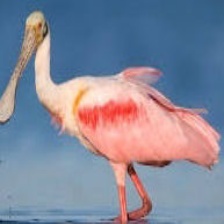
Species: ROSEATE SPOONBILL
Scientific name: PLATALEA AJAJA
ImageNet parent category: spoonbill